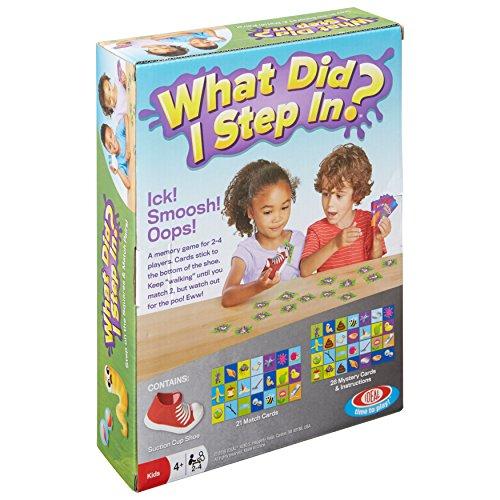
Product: Ideal What did I Step in? Game
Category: Toys & Games | Games & Accessories | Board Games
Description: Memory game for 2-4 players.
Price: $10.50
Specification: ProductDimensions:8x2.5x10.5inches|ItemWeight:10.4ounces|ShippingWeight:10.4ounces(Viewshippingratesandpolicies)|ASIN:B073D82Z2V|Itemmodelnumber:300120|Manufacturerrecommendedage:4yearsandup